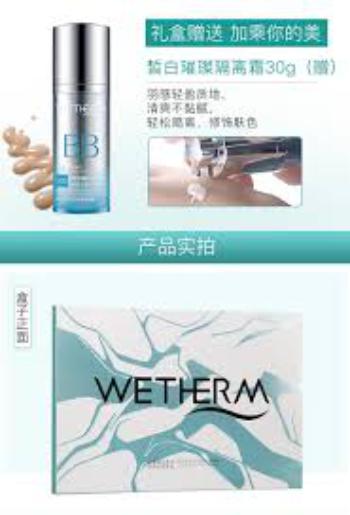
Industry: Necessities